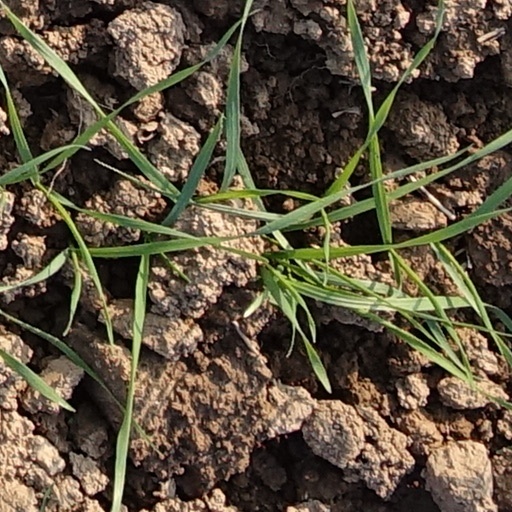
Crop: wheat